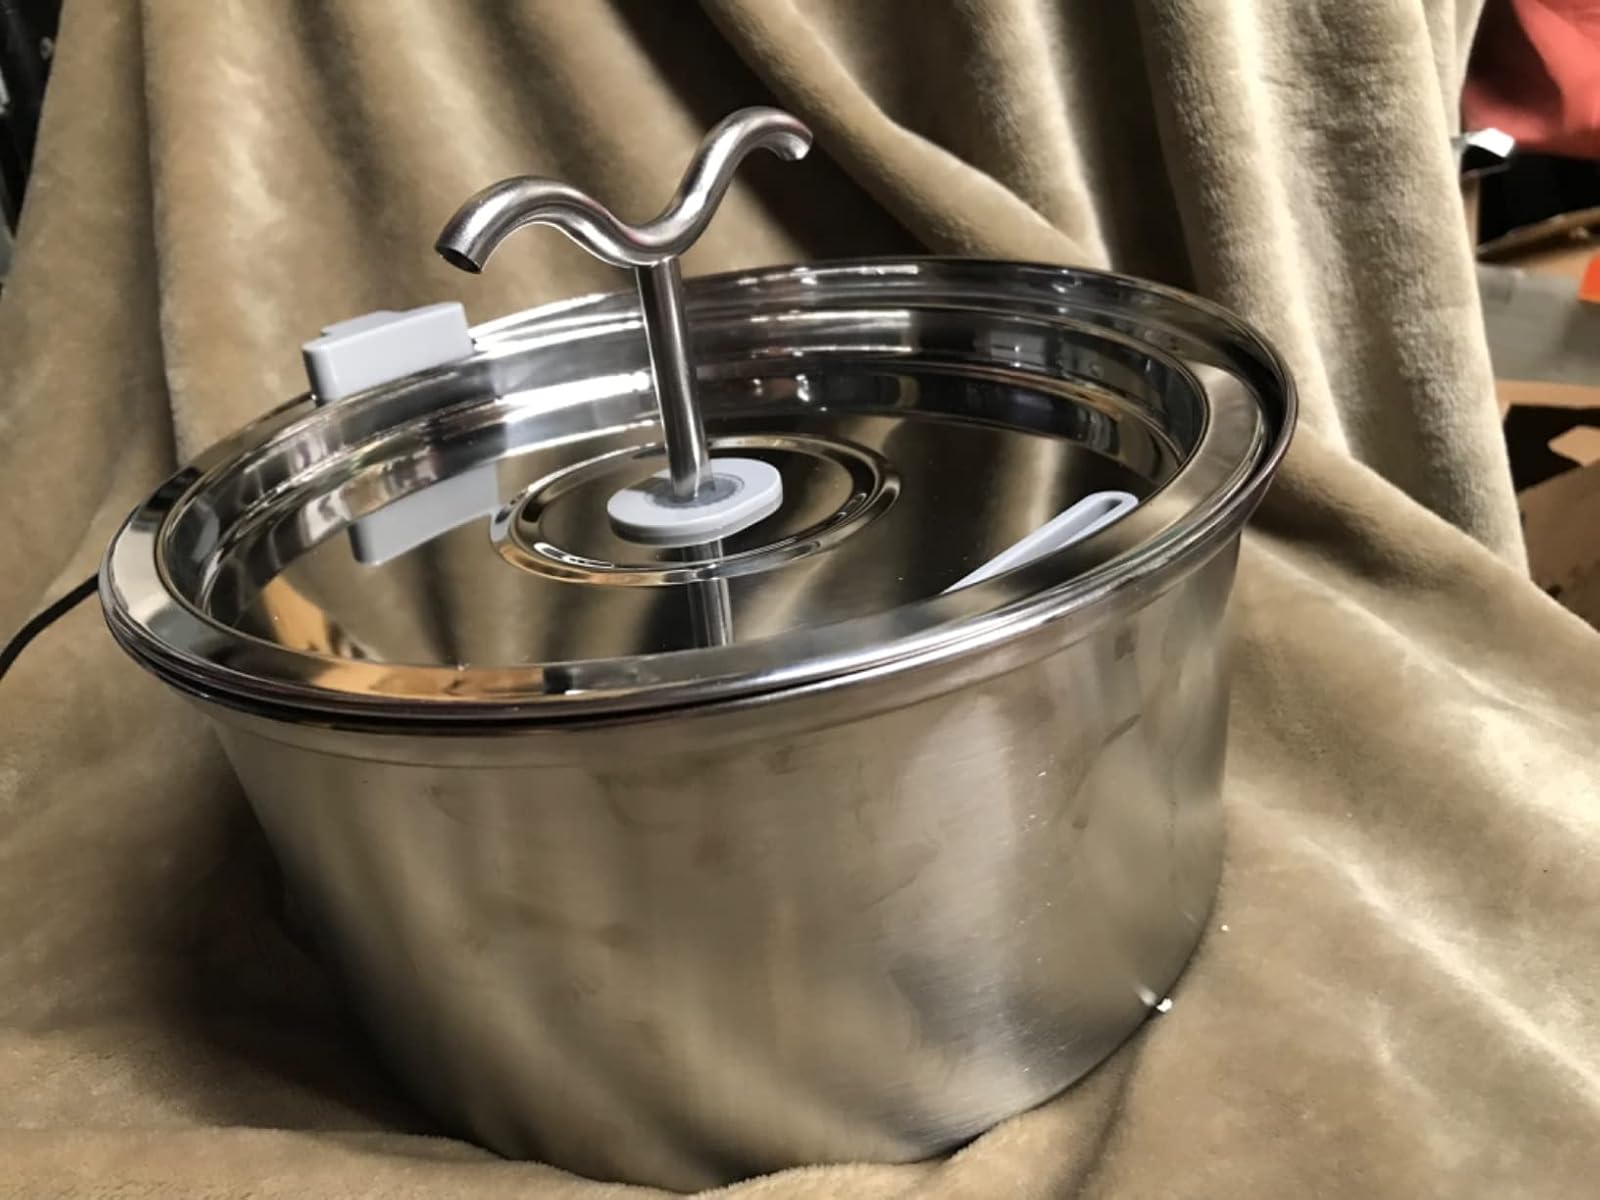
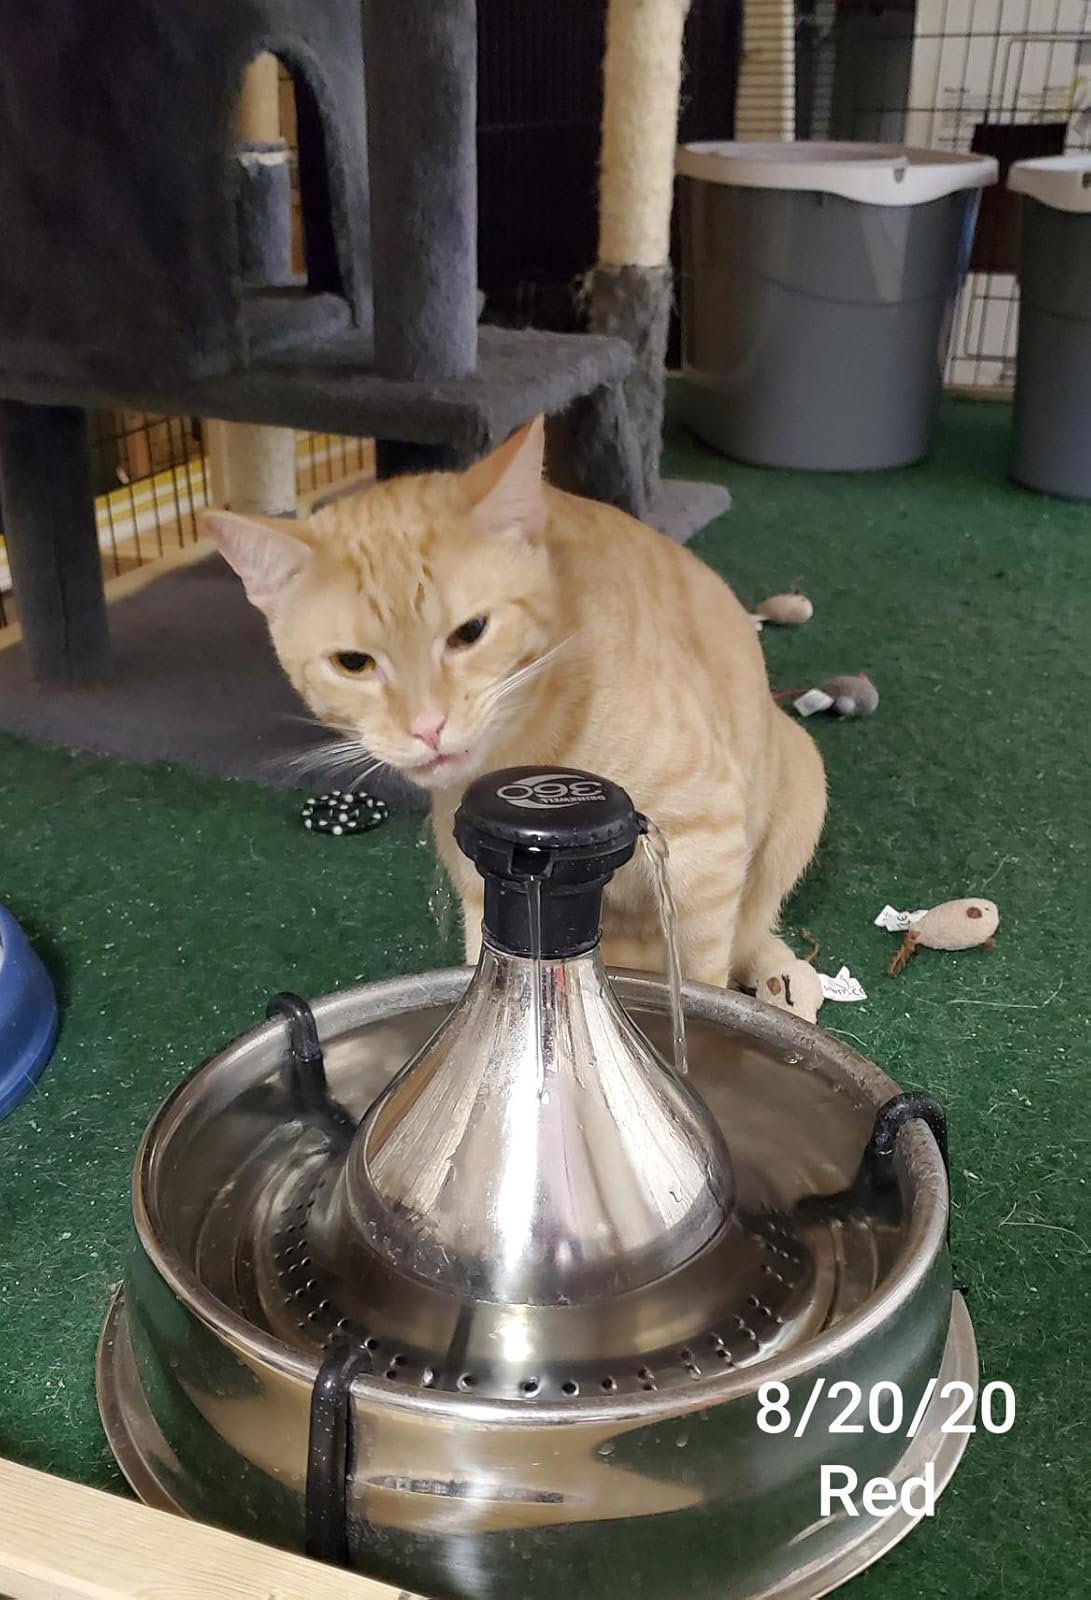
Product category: items_bowl
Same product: no